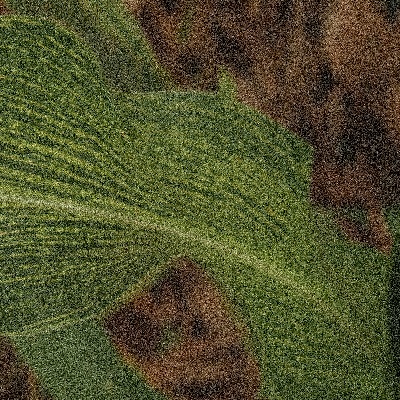
Label: Corn_(Maize)___Maize_Streak_Virus